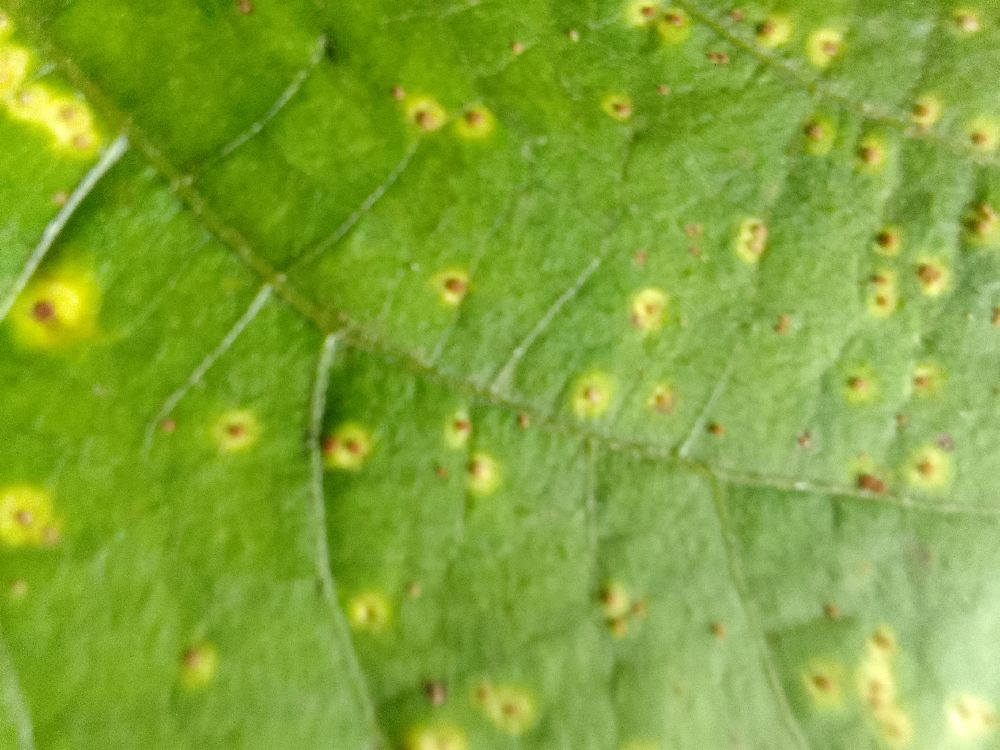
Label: rust